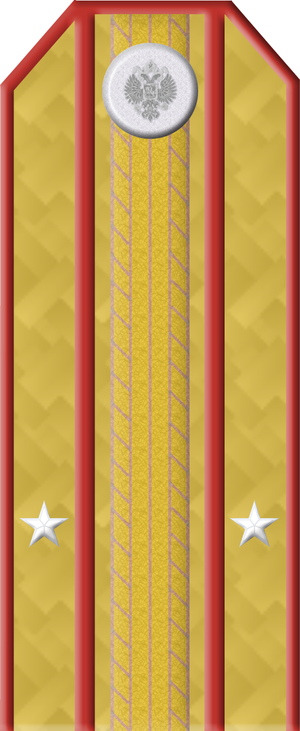
L’armée impériale russe est le nom donné aux forces militaires de l’Empire russe avant 1917 et la révolution d'Octobre. C’est elle qui vainquit entre autres les forces de Napoléon de 1812 à 1814 et qui mena de nombreuses guerres contre les Ottomans de 1676 à 1917. Elle était dirigée par les empereurs.